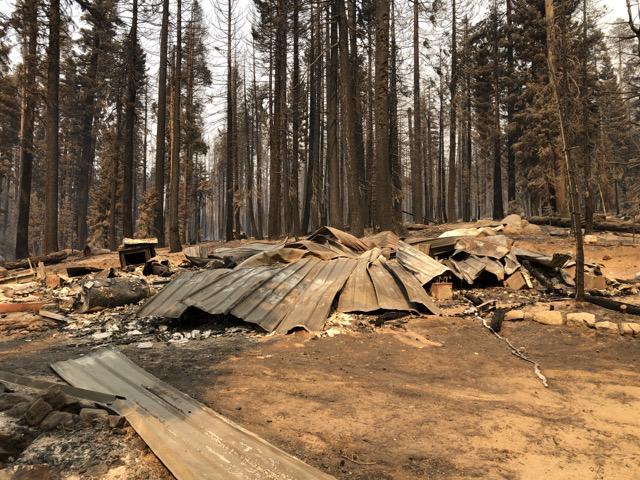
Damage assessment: destroyed